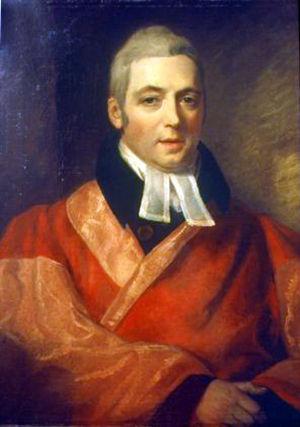
William George Maton est un médecin et un naturaliste britannique, né le 31 janvier 1774 à Salisbury et mort le 30 mars 1835 à Spring Gardens.